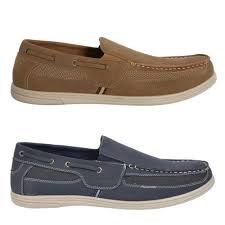
Label: Boat